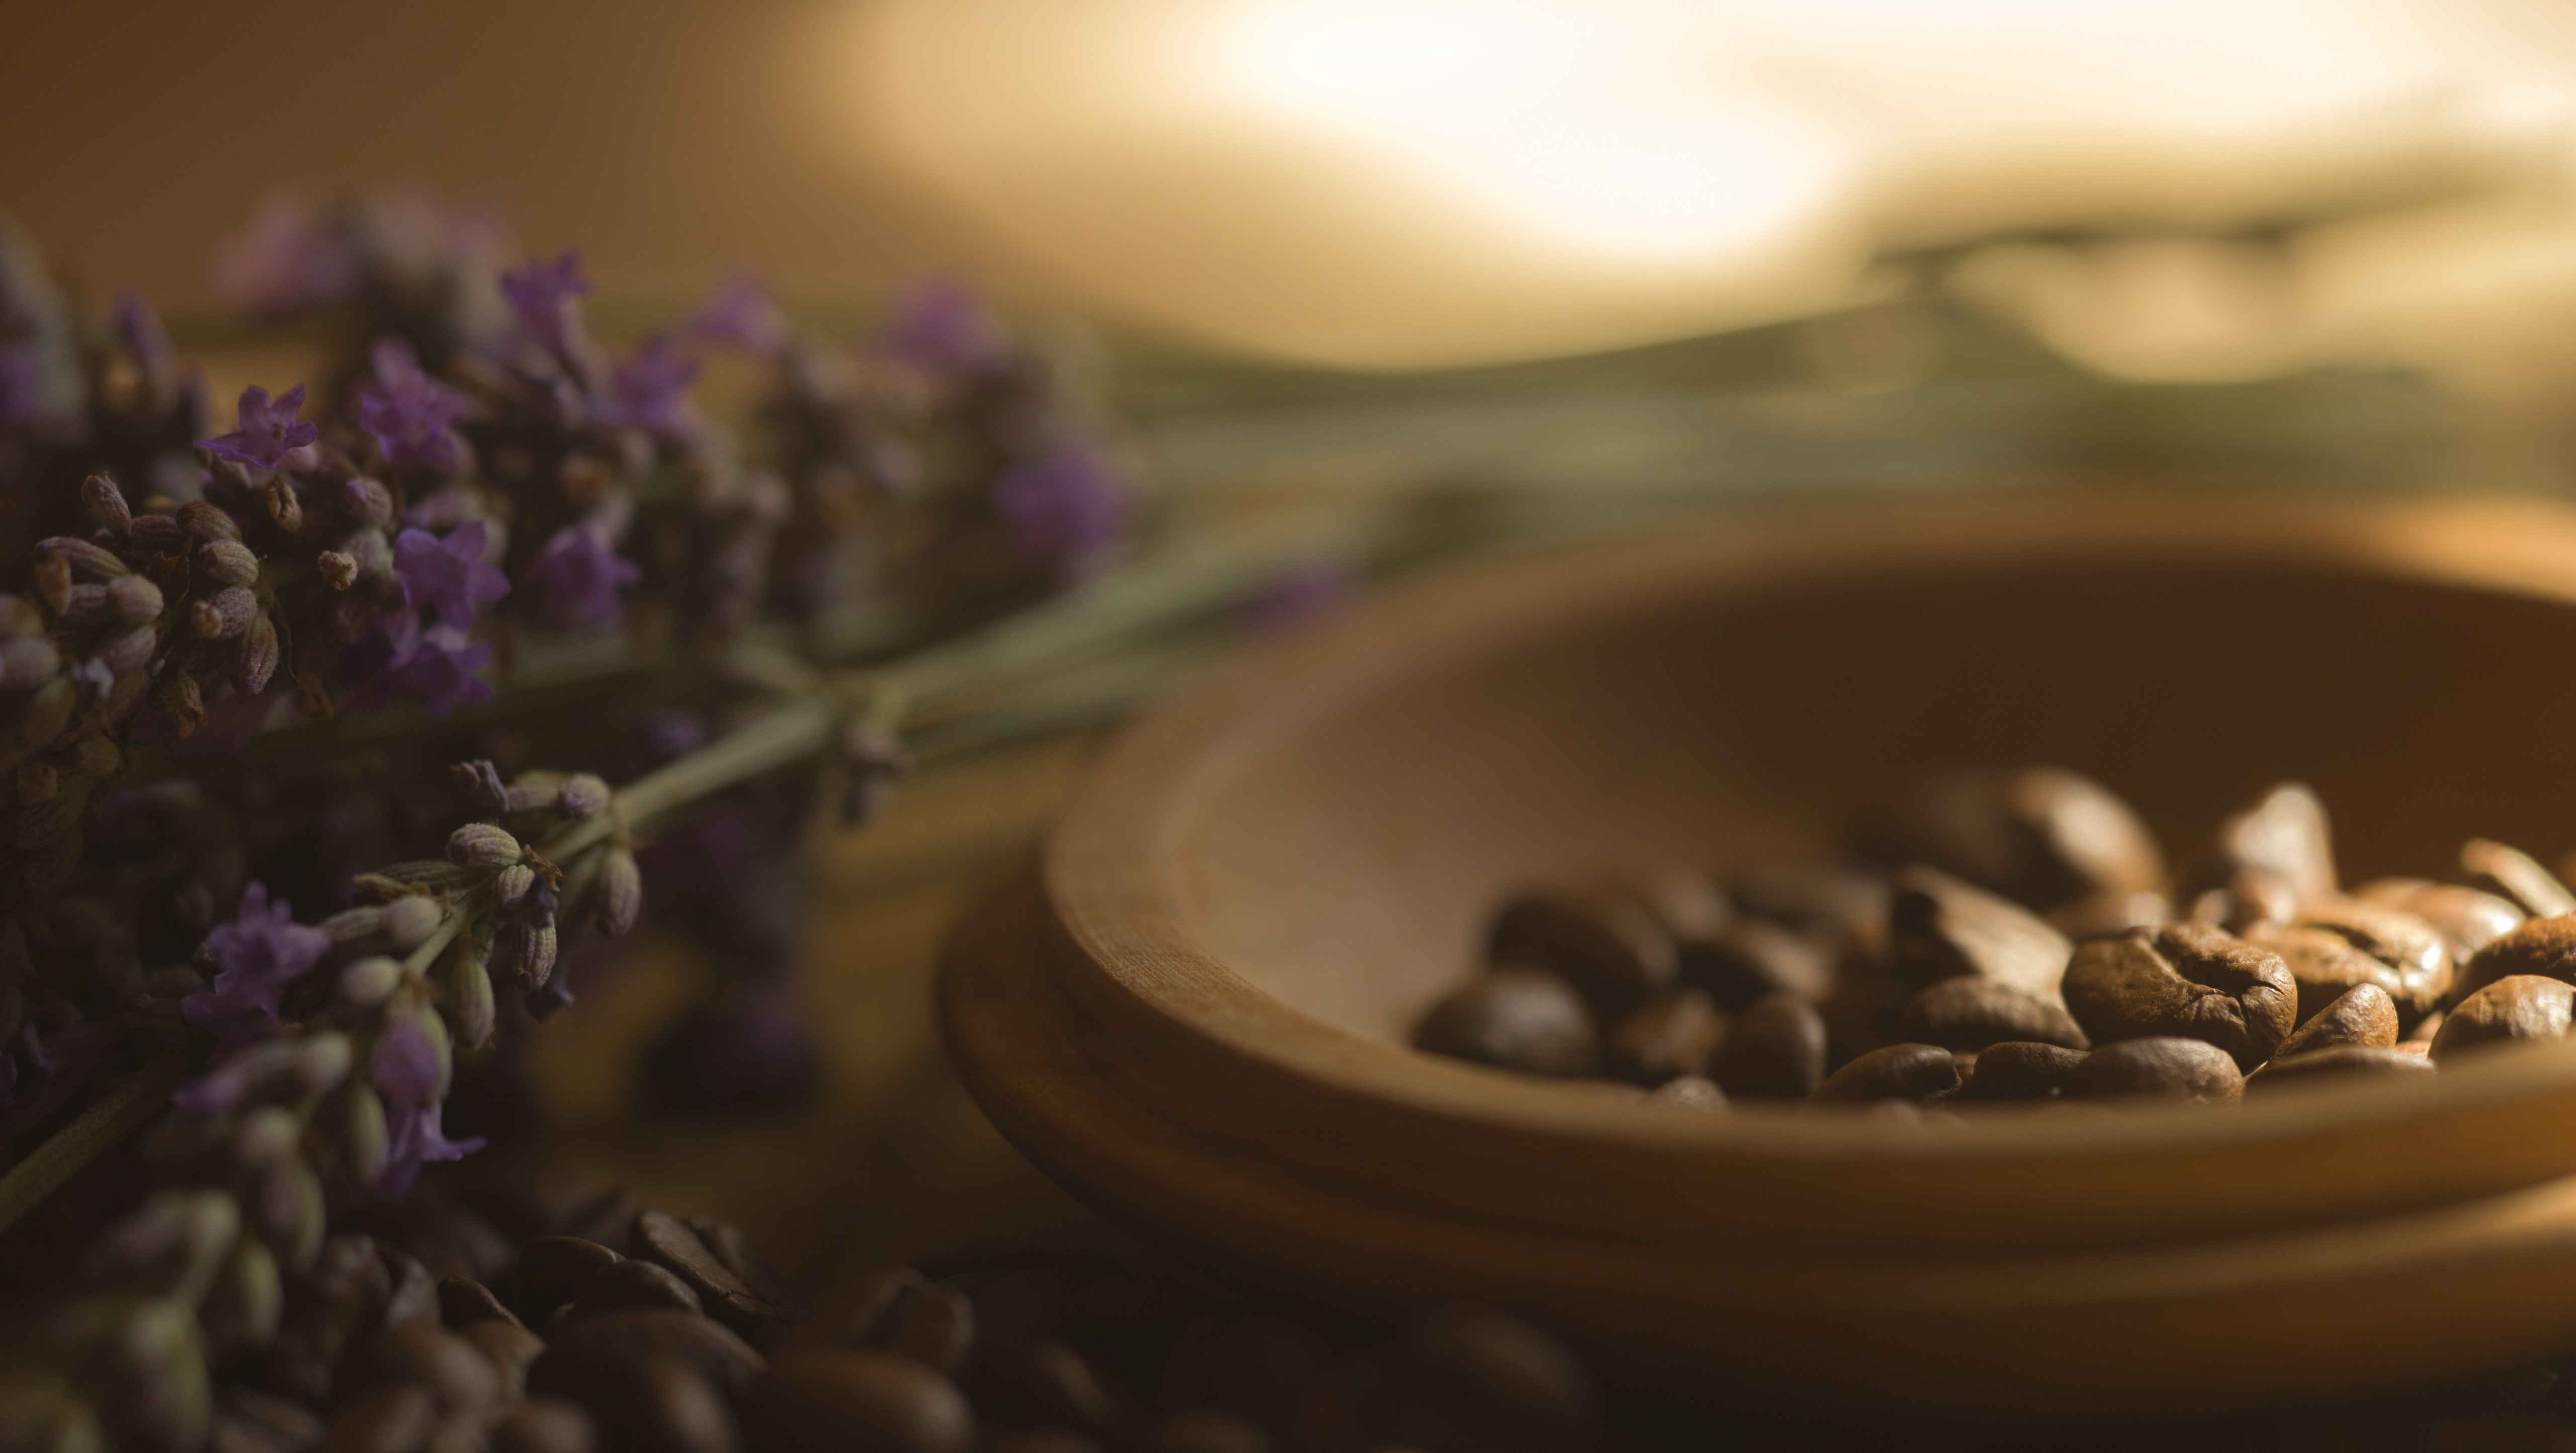
coffee, flower, lavender, romantic, book, love, lilac, still life photography, plant, photography, still life, food